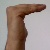
The image shows a hand gesture representing a space in Indian Sign Language.